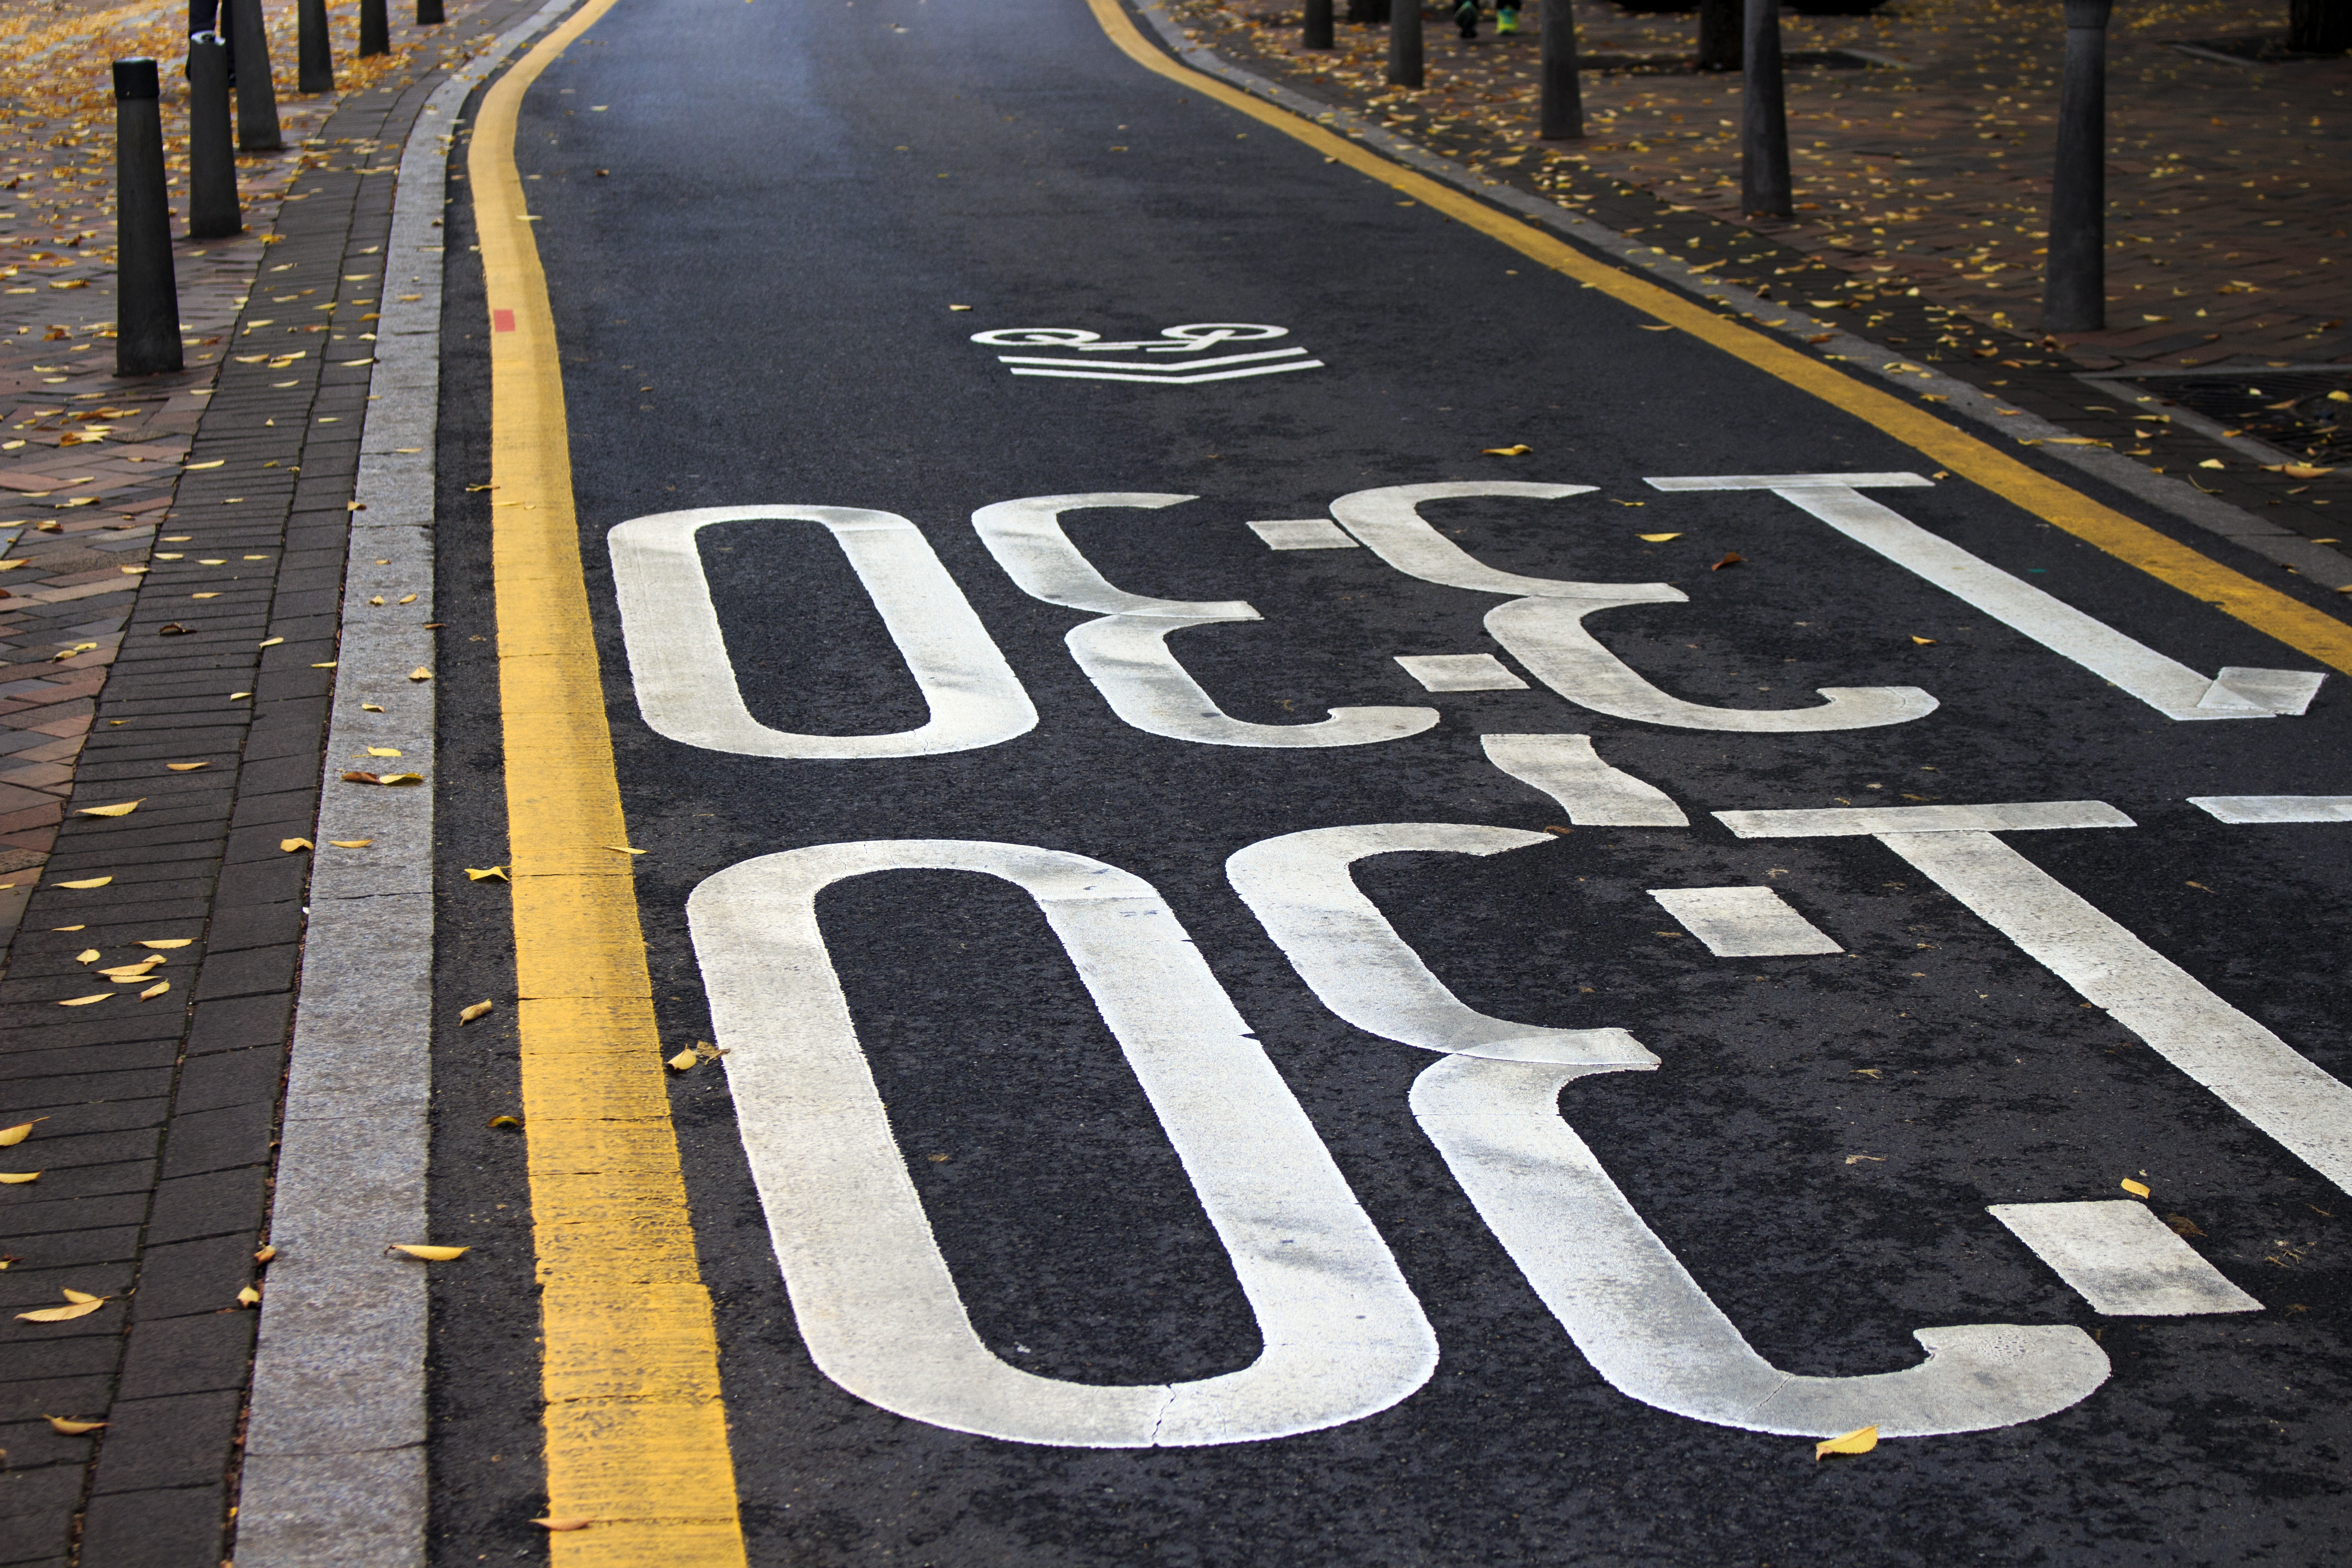
pedestrian, road, street, highway, asphalt, walk, sign, autumn, lane, infrastructure, race track, zebra crossing, tabitha, republic of korea, pedestrian crossing, road surface